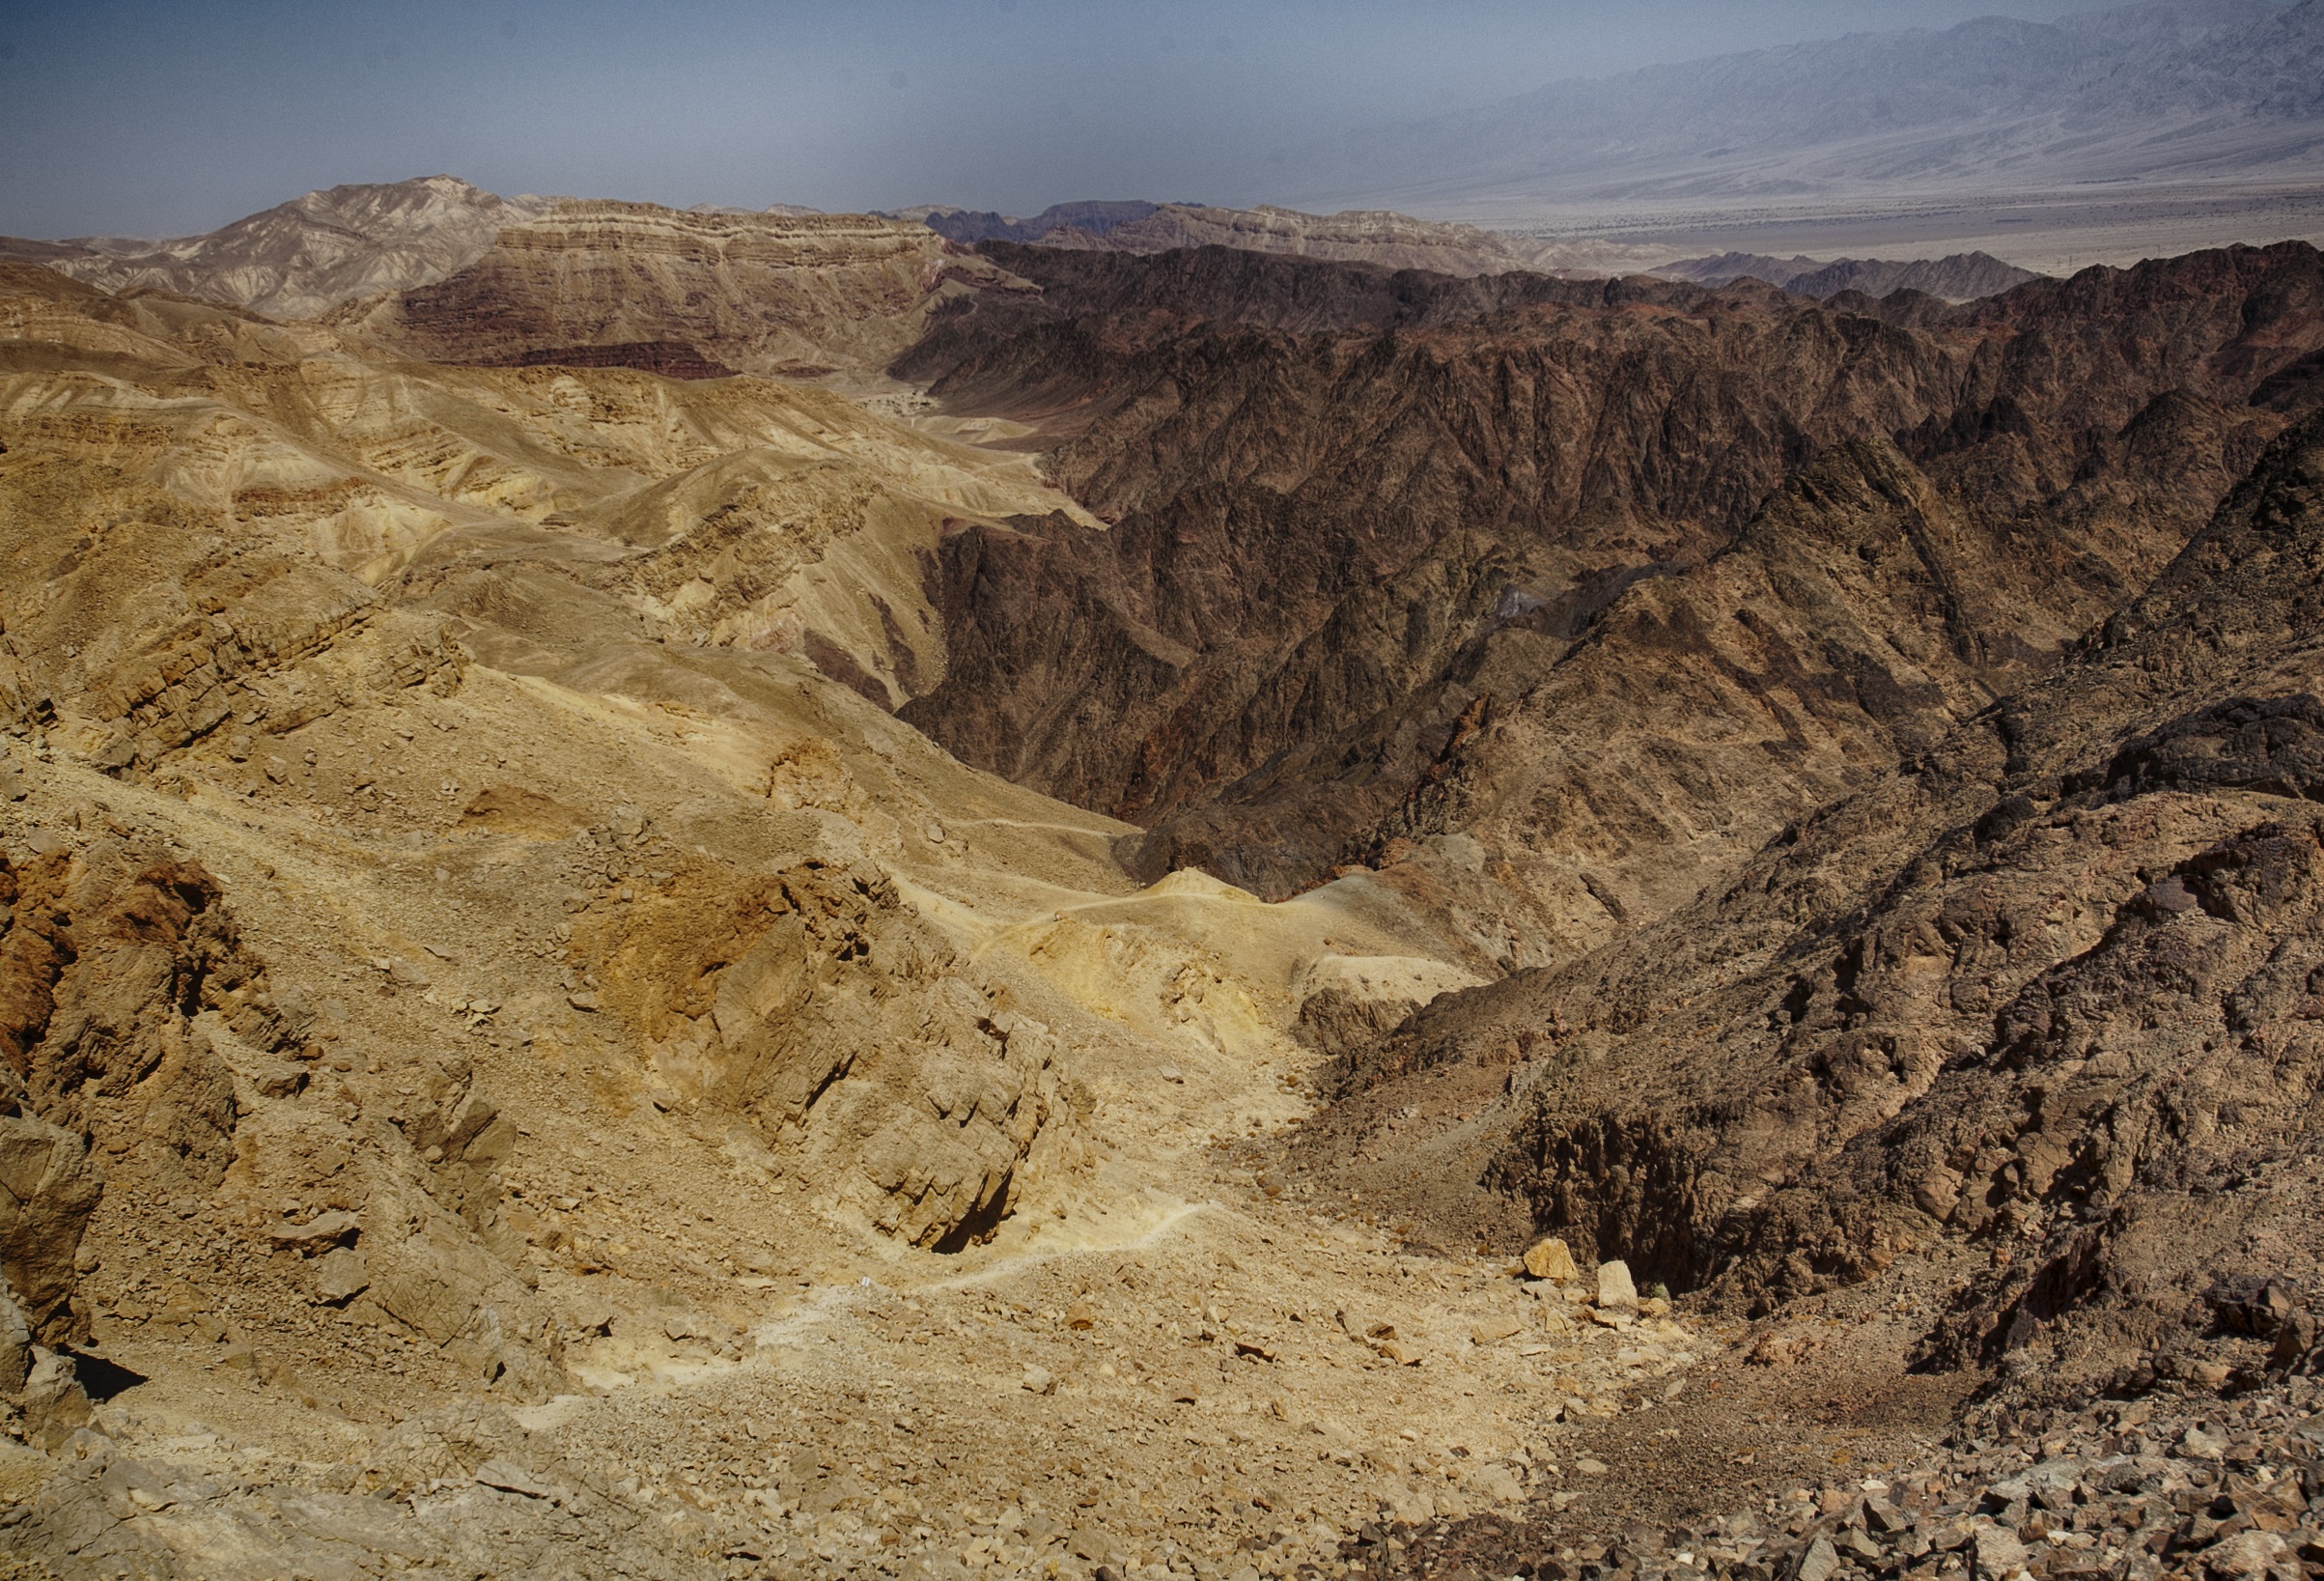
landscape, nature, sand, rock, wilderness, mountain, sky, desert, sandstone, valley, stone, vacation, formation, dry, cliff, remote, red, park, brown, soil, blue, empty, canyon, yellow, extreme, dead, terrain, national, geology, badlands, climate, plateau, wide, history, area, geological, middle, interesting, rare, israel, wadi, east, timna, negev, landform, volcanic crater, dead sea, arava, natural environment, geographical feature, aeolian landform, mountainous landforms, geological phenomenon